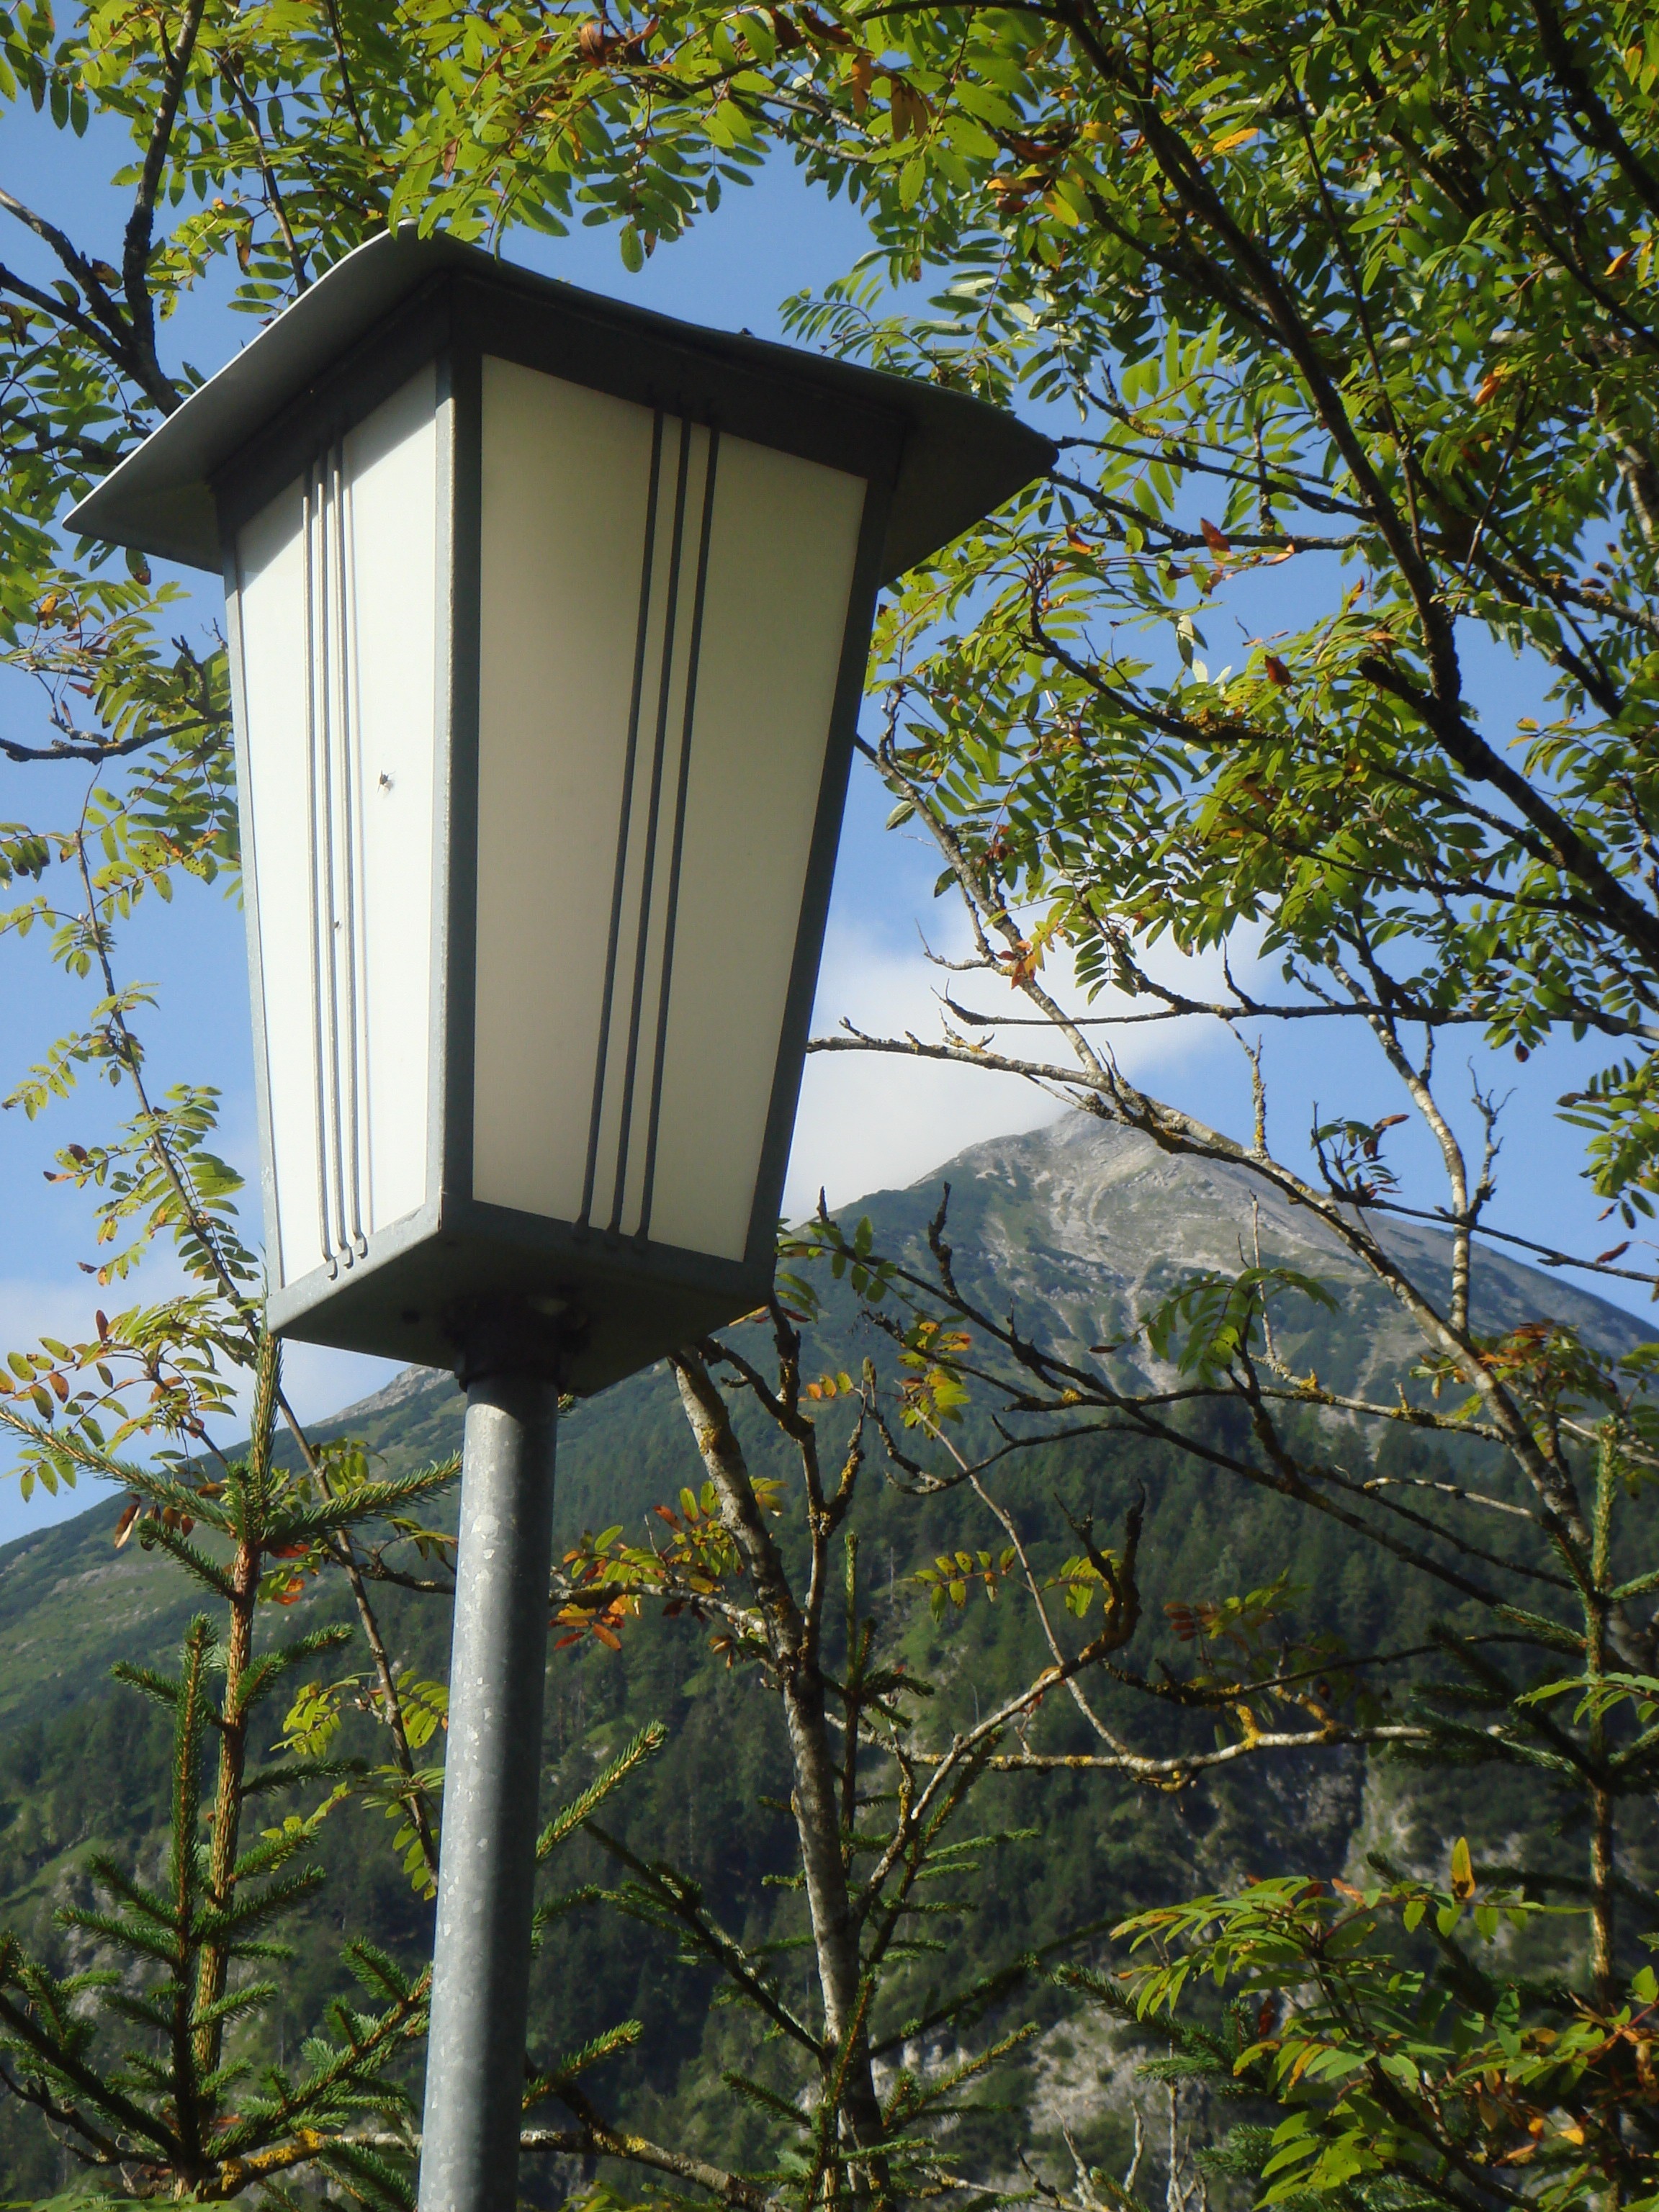
landscape, tree, mountain, shed, lantern, street light, lighting, street lamp, outdoor structure